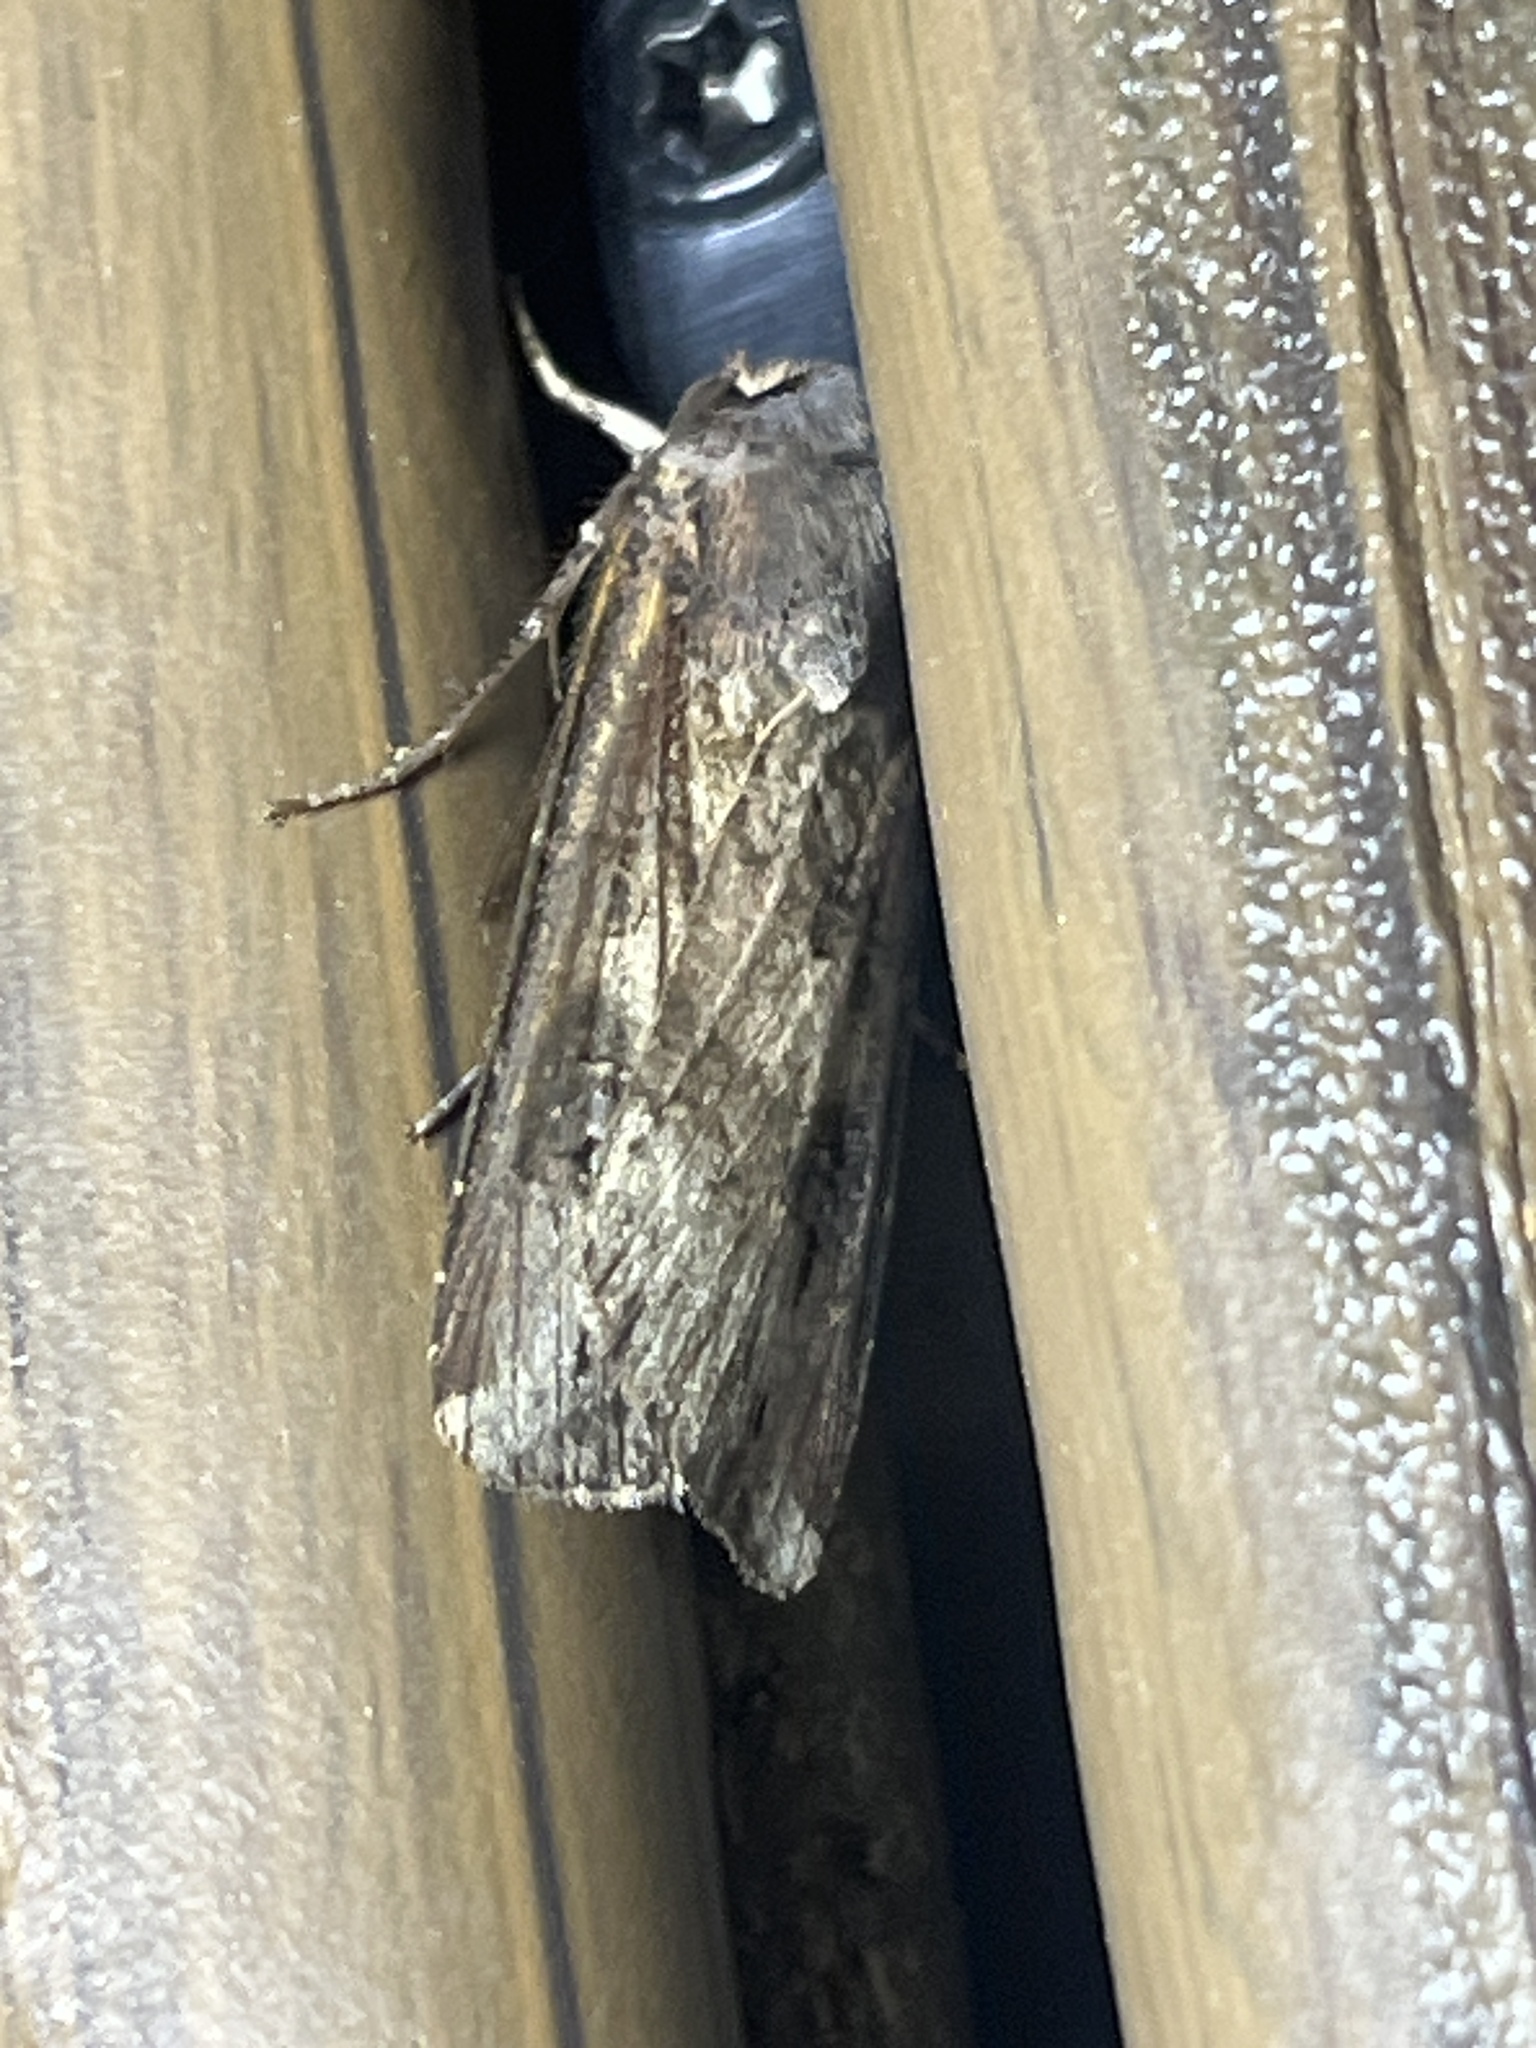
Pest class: cutworms